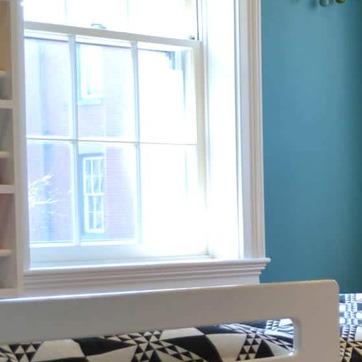
Material: glass